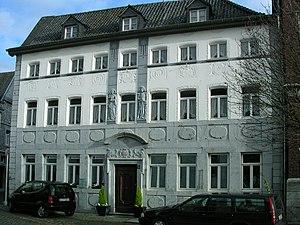
Kornelimünster, de son nom complet Kornelimünster/ Walheim, est un quartier d’Aix-la-Chapelle qui tient son nom de la sainte Cornelius.